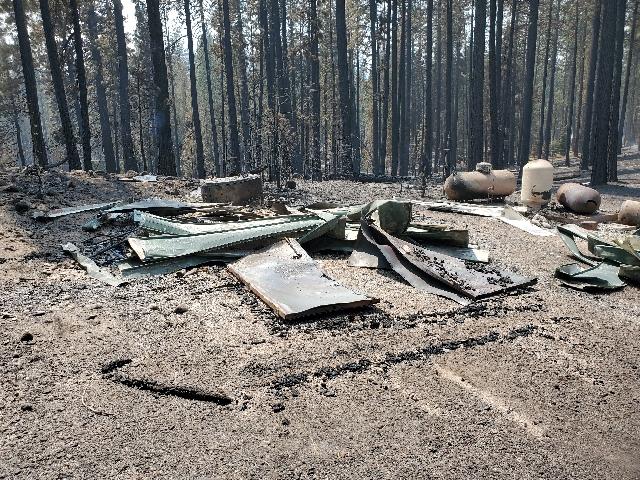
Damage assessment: destroyed